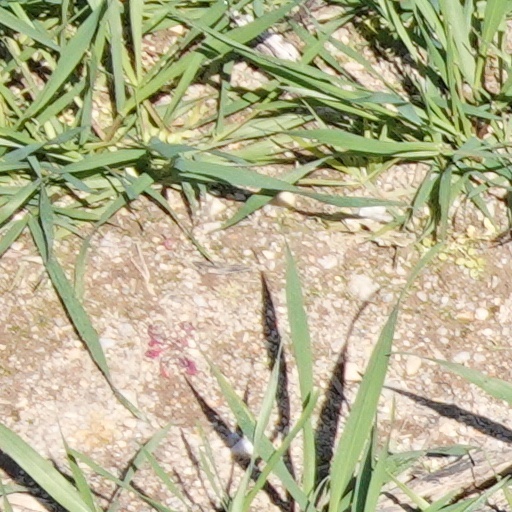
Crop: wheat